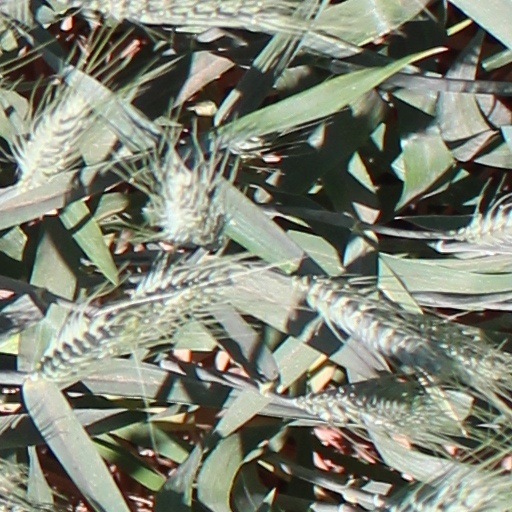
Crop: wheat